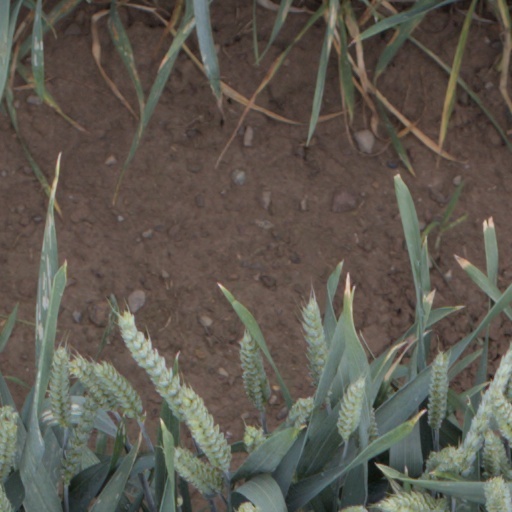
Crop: wheat